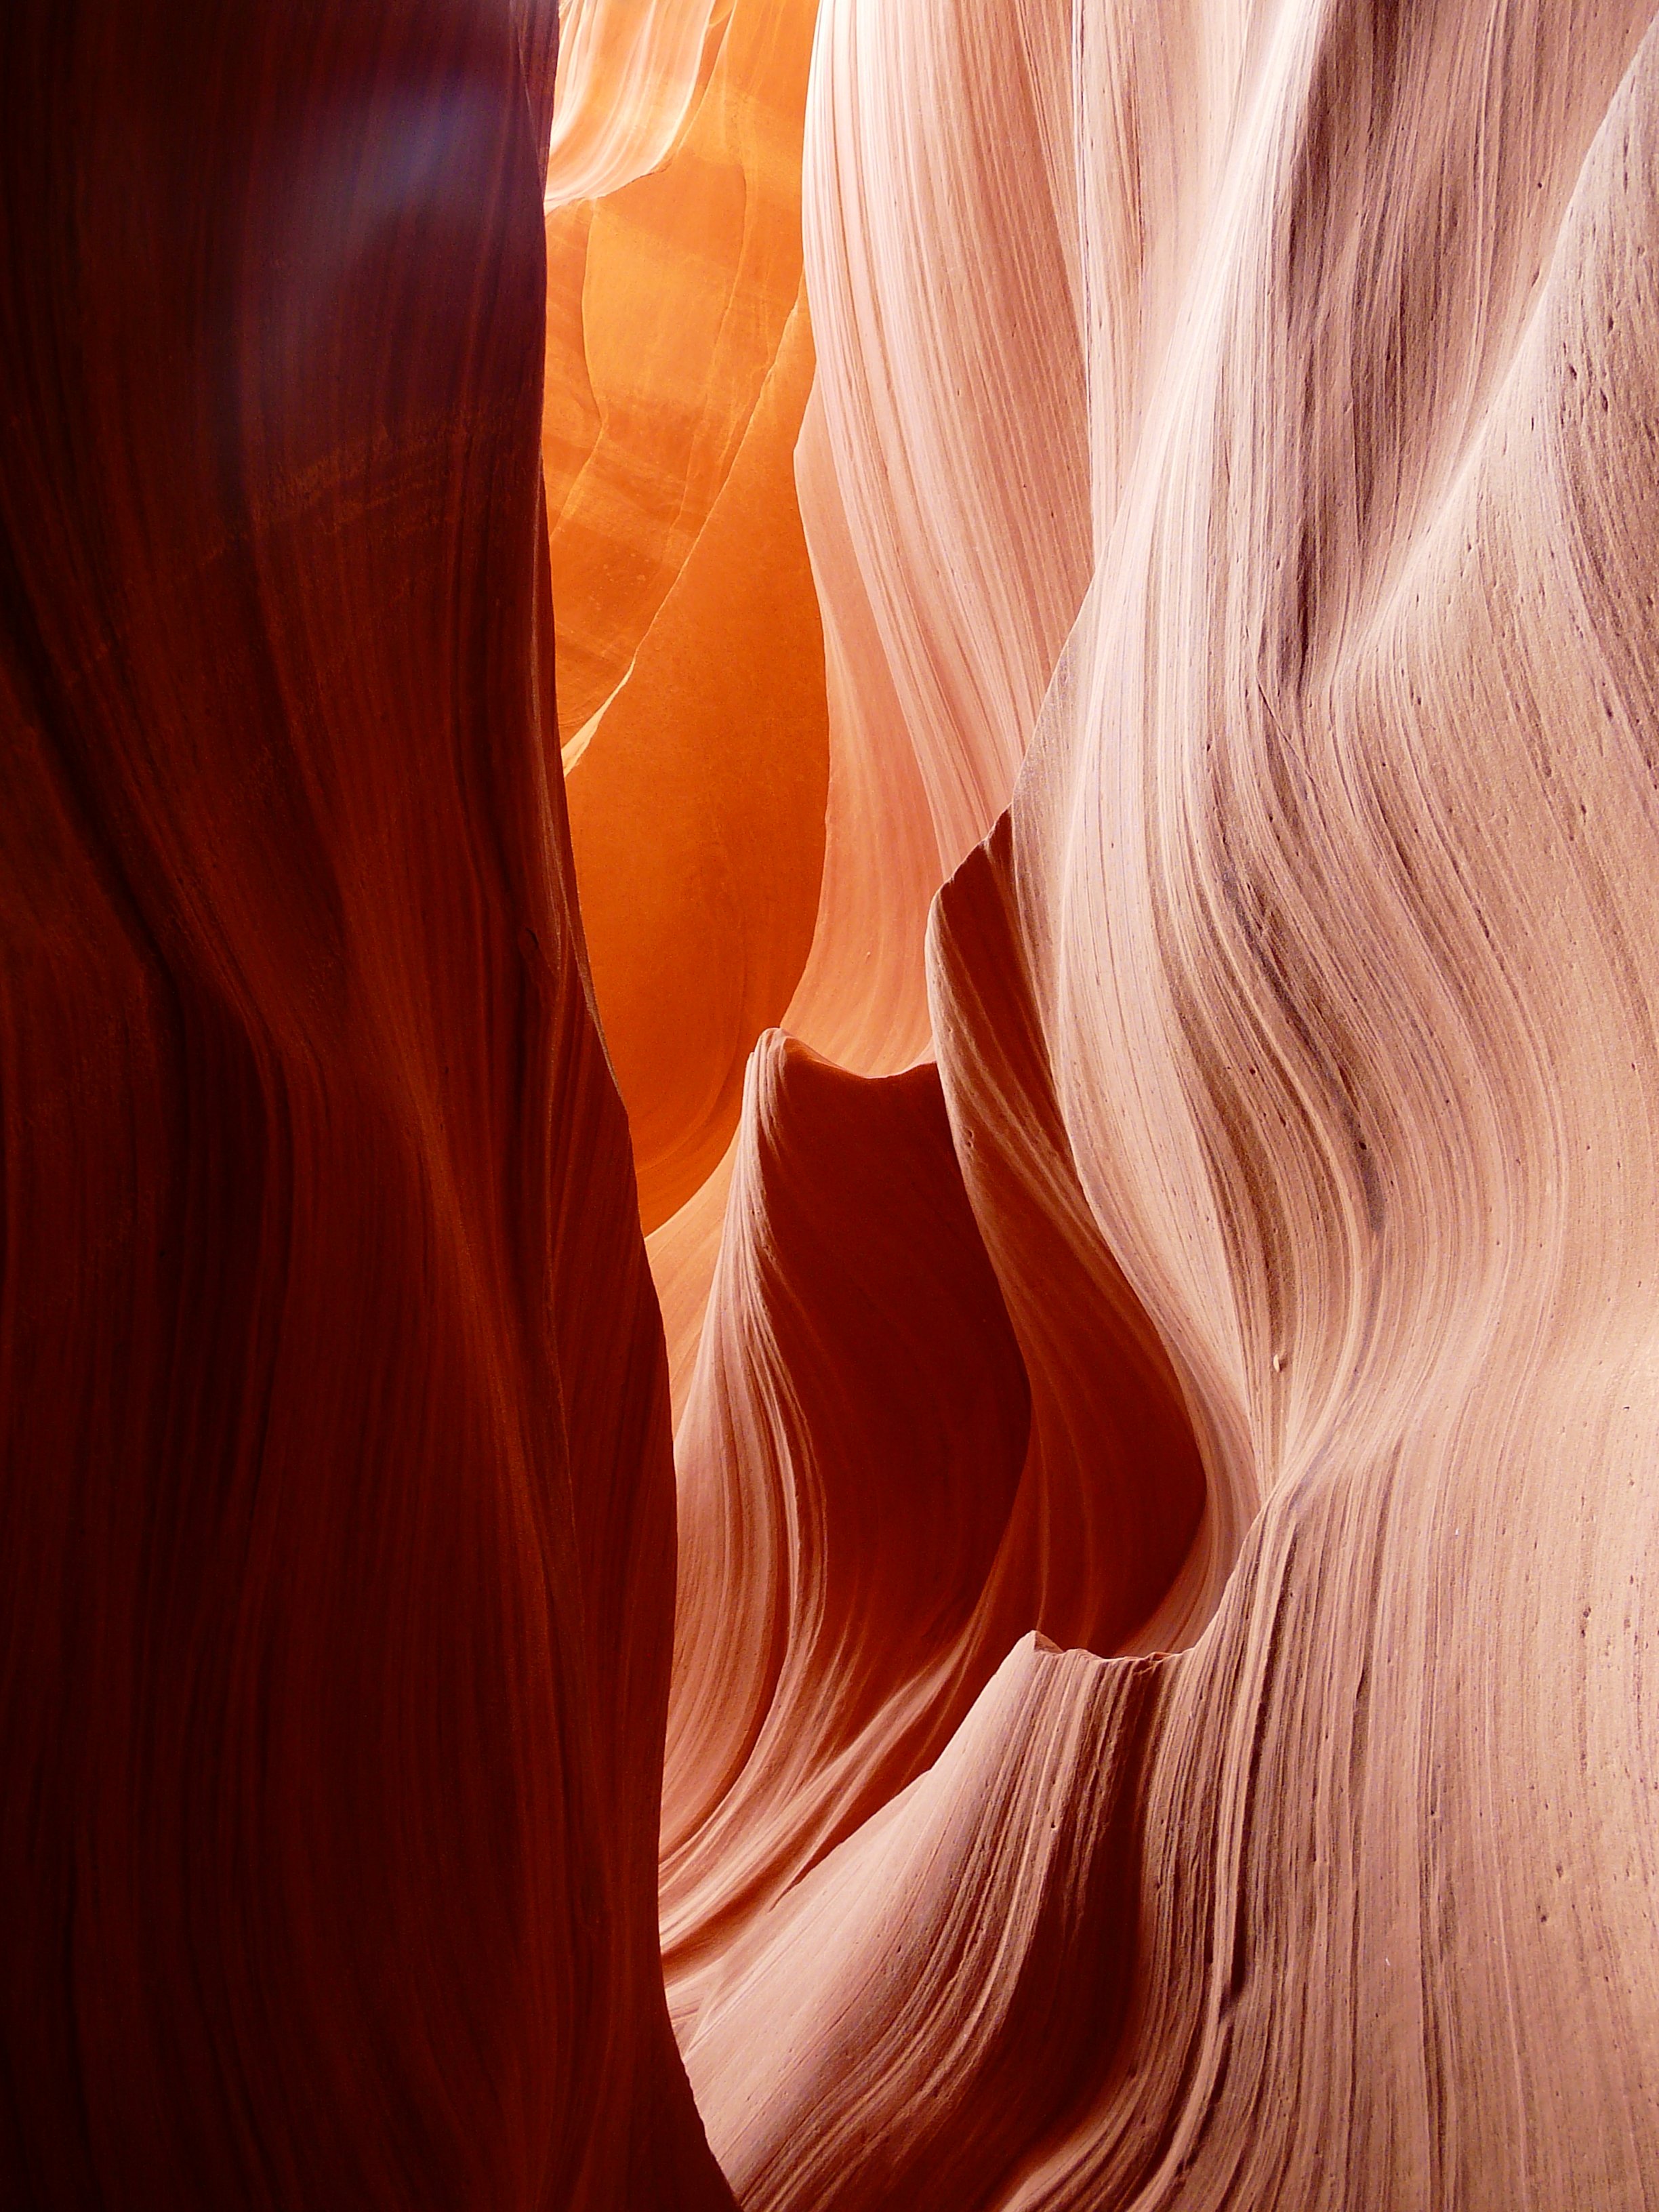
light, photography, flower, petal, red, color, shadow, usa, gorge, canyon, colorful, pink, page, arizona, antelope canyon, close up, organ, macro photography, sand stone, slot canyon, lower antelope canyon